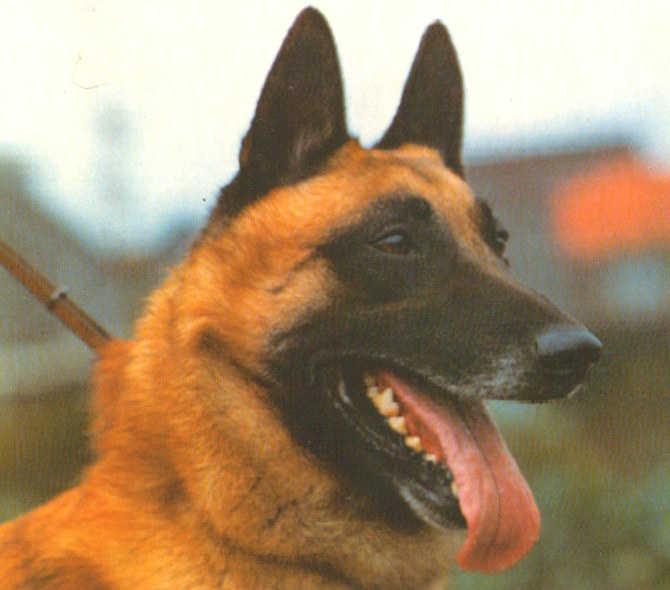
malinois